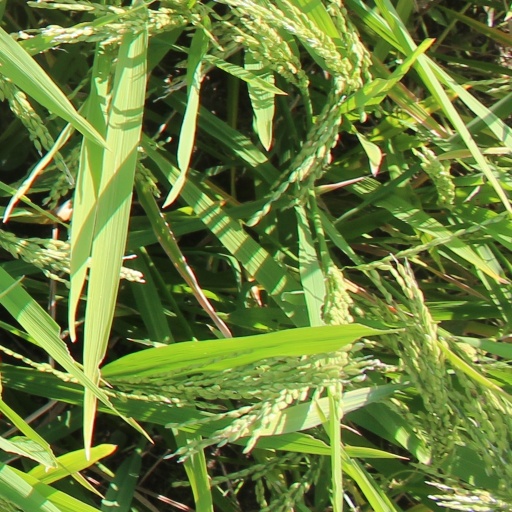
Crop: rice